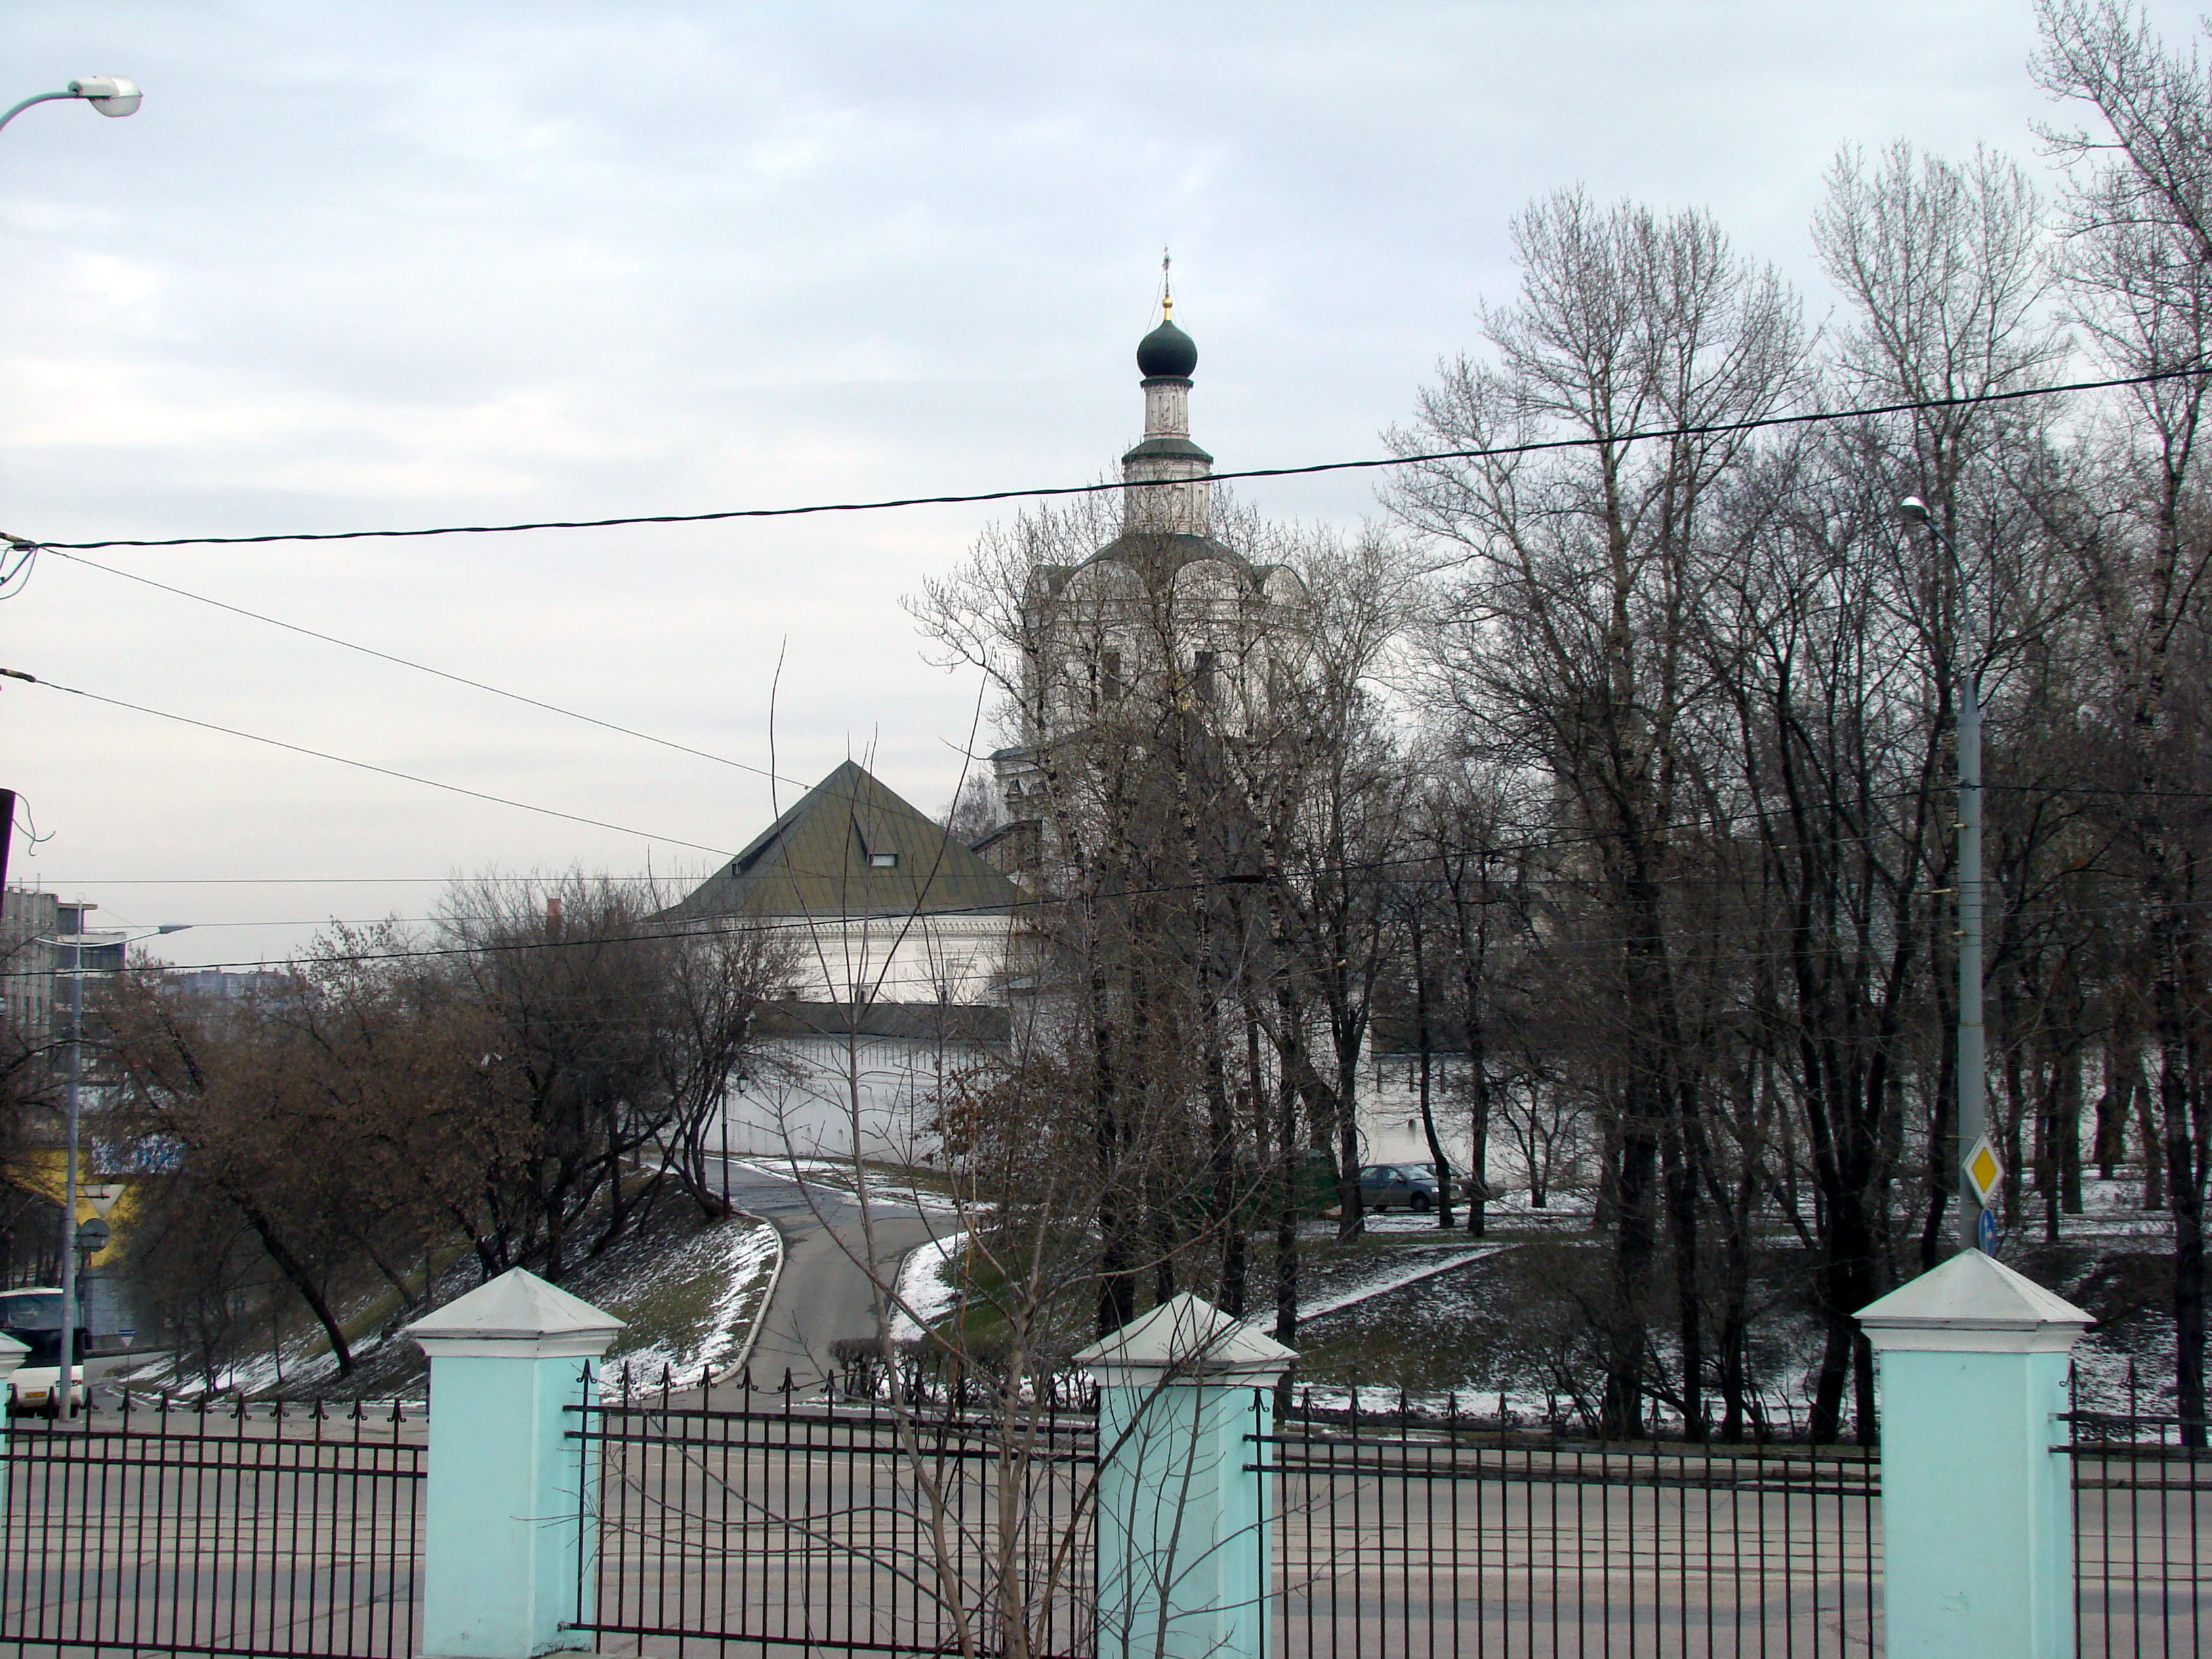
tree, snow, winter, city, cityscape, place of worship, memorial, sony, moscow, russia, cityscapes, moskau, moscou, dsc, h9, dsch9, urban area